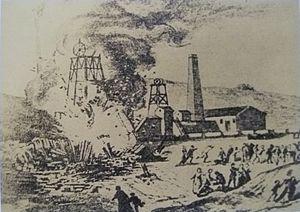
Le Borinage est une région belge située en Région wallonne dans la province de Hainaut, à l'ouest et au sud-ouest de la ville de Mons, à l'extrémité ouest du sillon Sambre-et-Meuse. C'est un ancien site minier de grande importance au XIXᵉ siècle et au début du XXᵉ siècle. L'exploitation de charbonnages de taille considérable fit du Borinage un des berceaux de la révolution industrielle après l'Angleterre et une des régions les plus prospères d'Europe avant un déclin inéluctable qui amena le chômage et la misère. Aujourd'hui, le Borinage est une région économiquement sinistrée.
Le Charbonnage de Frameries est un charbonnage situé à Frameries, une commune francophone de Belgique située en Région wallonne dans la province de Hainaut.